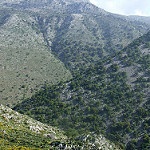
Label: mountain